The Beatles (album)

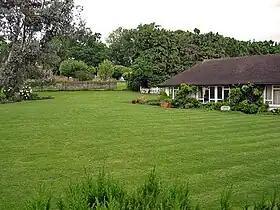
The songs that appear on "The Beatles" were demoed at George Harrison's home, Kinfauns, in May 1968.

Most of the songs for "The Beatles" were written during a Transcendental Meditation course with Maharishi Mahesh Yogi in Rishikesh, India, between February and April 1968. The retreat involved long periods of meditation, conceived by the band as a spiritual respite from all worldly endeavours – a chance, in John Lennon's words, to "get away from everything". Lennon and Paul McCartney quickly re-engaged themselves in songwriting, often meeting "clandestinely in the afternoons in each other's rooms" to review their new work. "Regardless of what I was supposed to be doing," Lennon later recalled, "I did write some of my best songs there." Author Ian MacDonald said "Sgt Pepper" was "shaped by LSD", but the Beatles took no drugs with them to India aside from marijuana, and their clear minds helped the group with their songwriting. The stay in Rishikesh proved especially fruitful for George Harrison as a songwriter, coinciding with his re-engagement with the guitar after two years studying the sitar. The musicologist Walter Everett likens Harrison's development as a composer in 1968 to that of Lennon and McCartney five years before, although he notes that Harrison became "privately prolific", given his usual subordinate status within the group.